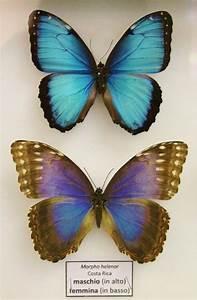
butterfly